History of botany

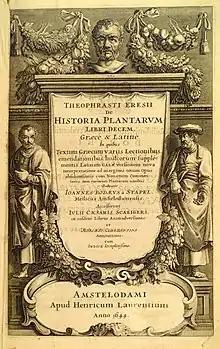
The frontispiece to an illustrated 1644 edition of "Historia Plantarum"

Foremost among the scholars studying botany was Theophrastus of Eressus (Greek: ; –287 BC) who has been frequently referred to as the "Father of Botany". He was a student and close friend of Aristotle (384–322 BC) and succeeded him as head of the Lyceum (an educational establishment like a modern university) in Athens with its tradition of peripatetic philosophy. Aristotle's special treatise on plants — — is now lost, although there are many botanical observations scattered throughout his other writings (these have been assembled by Christian Wimmer in "", 1836) but they give little insight into his botanical thinking. The Lyceum prided itself in a tradition of systematic observation of causal connections, critical experiment and rational theorizing. Theophrastus challenged the superstitious medicine employed by the physicians of his day, called rhizotomi, and also the control over medicine exerted by priestly authority and tradition. Together with Aristotle, he had tutored Alexander the Great whose military conquests were carried out with all the scientific resources of the day, the Lyceum garden probably containing many botanical trophies collected during his campaigns as well as other explorations in distant lands. It was in this garden where he gained much of his plant knowledge.